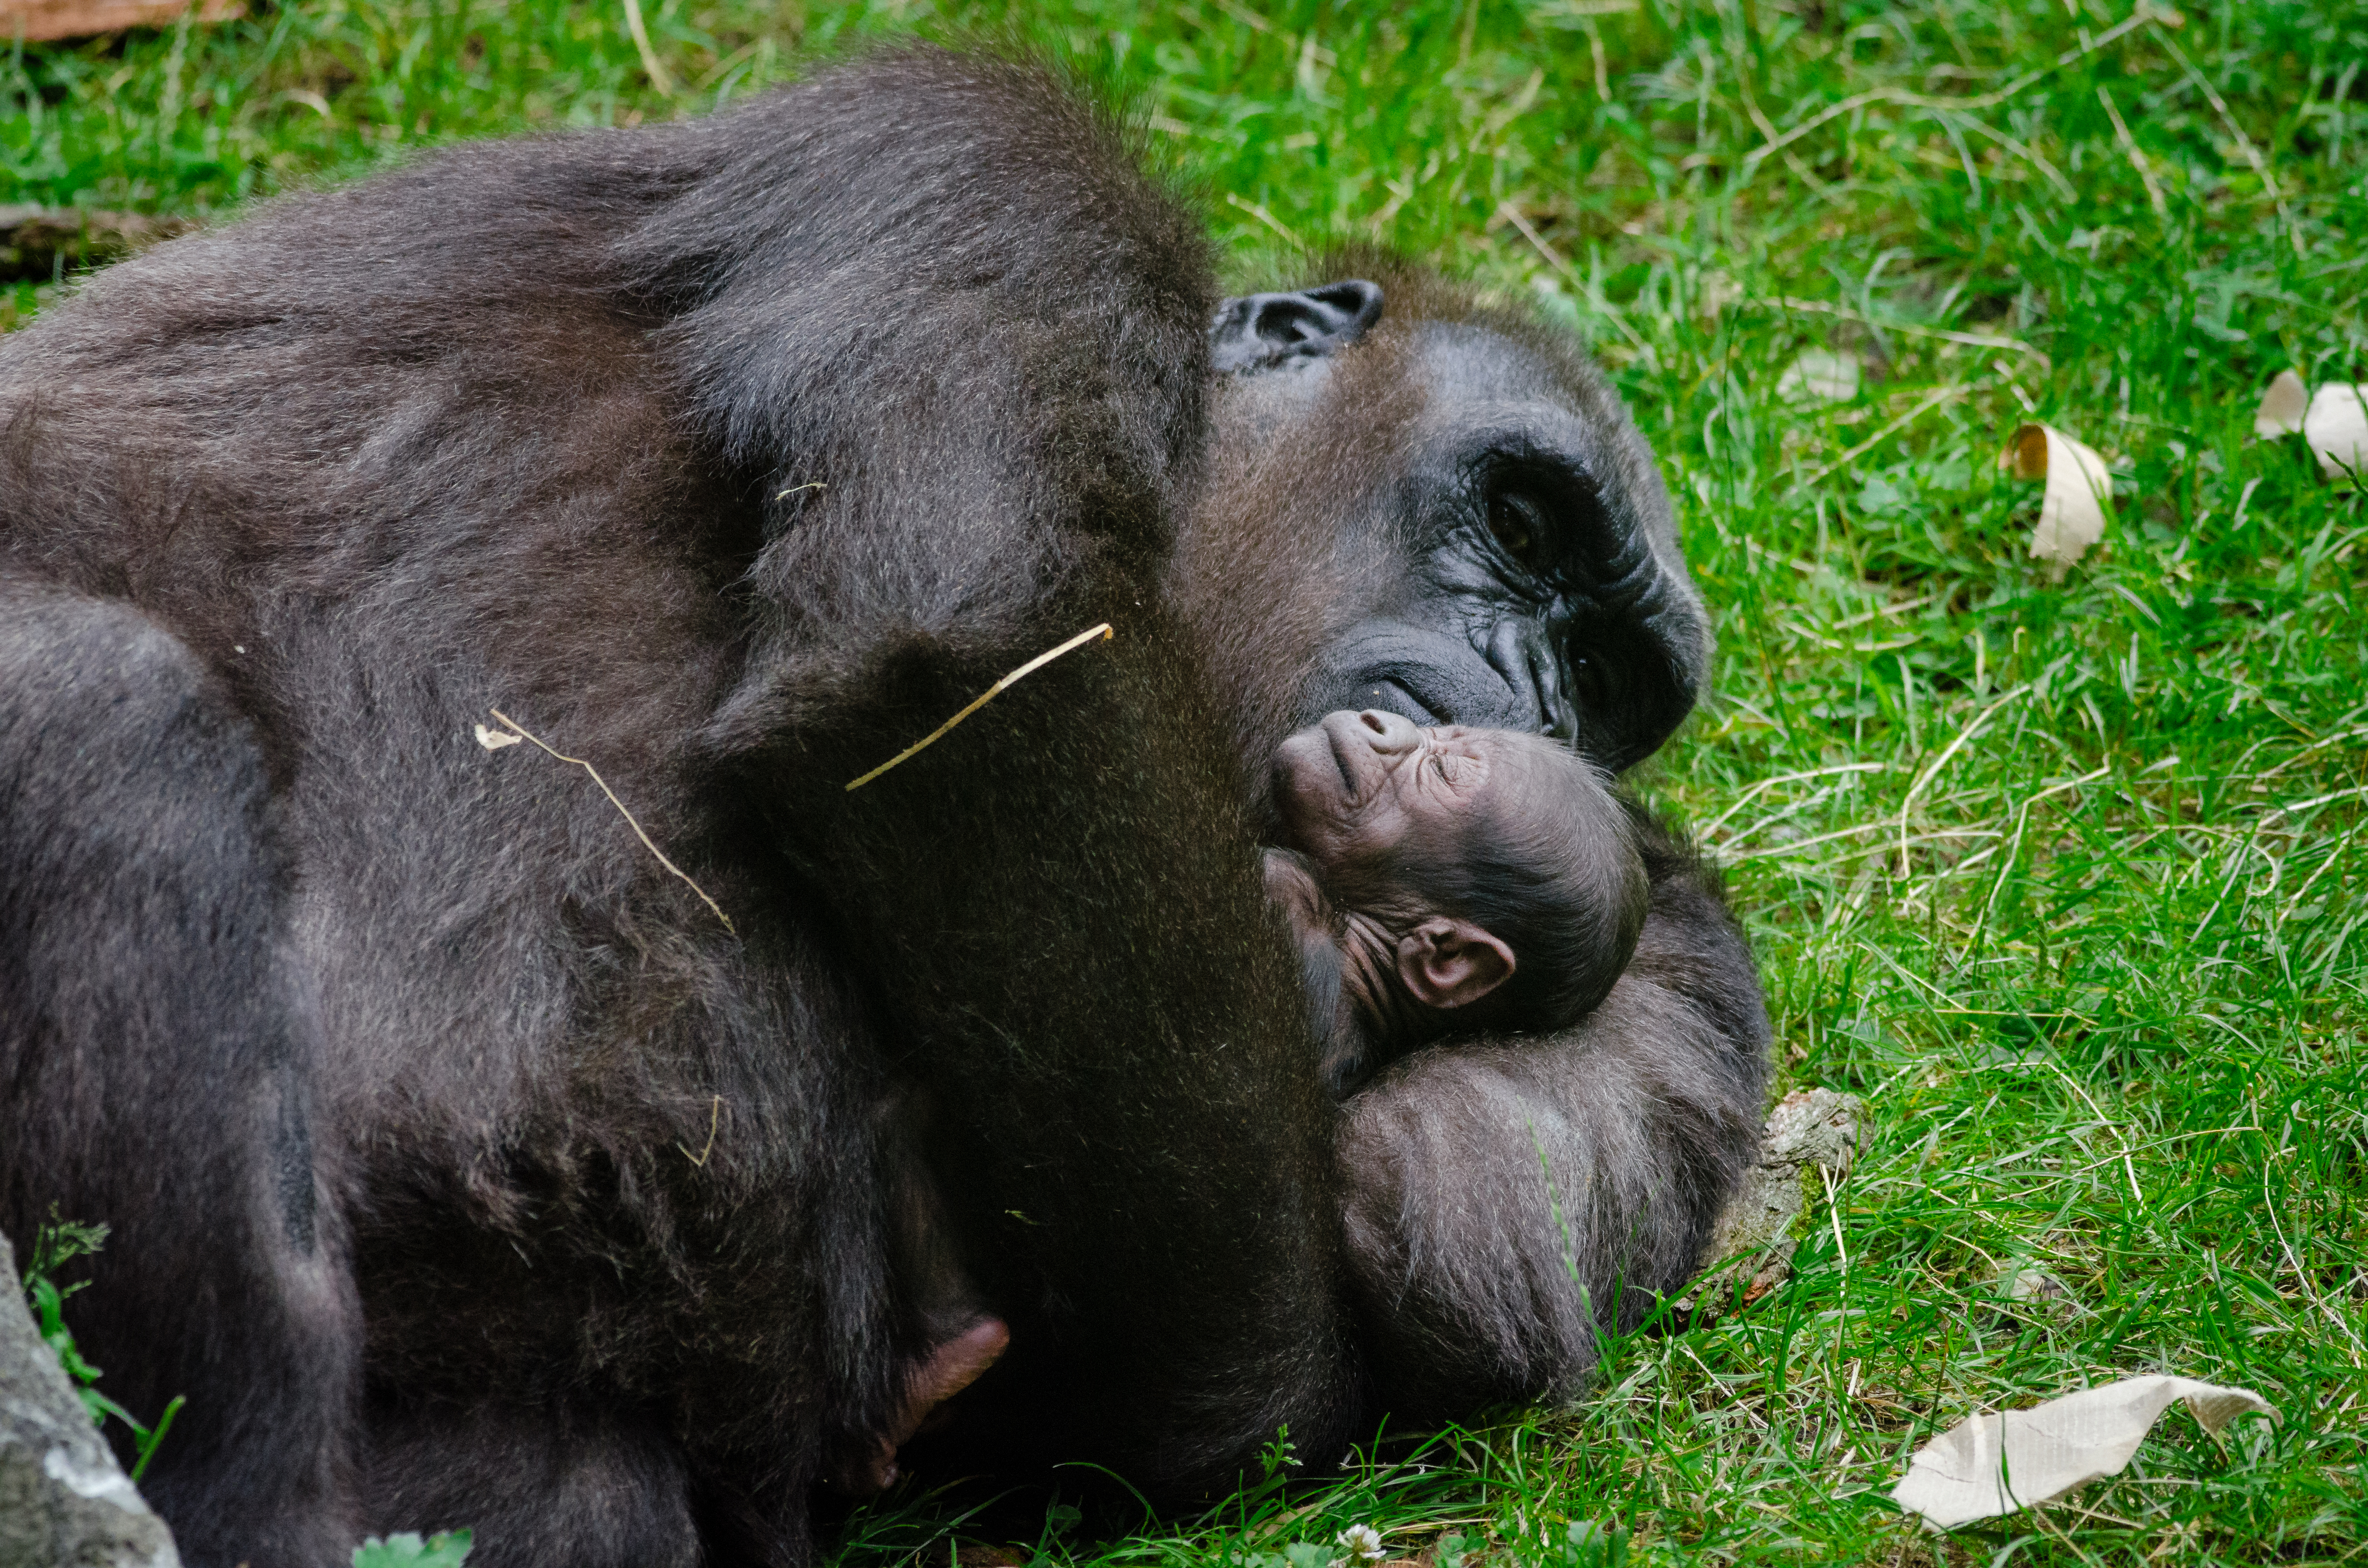
grass, hair, wildlife, dslr, zoo, fur, green, sleeping, mammal, nikon, baby, fauna, primate, gorilla, chimpanzee, sleep, great, ape, newborn, vertebrate, western, fell, protect, d7000, 300mm, affe, lowland, menschenaffe, flachlandgorilla, westlicher, haar, haarig, offspring, haare, hominidae, protecting, raising, western gorilla, great ape, common chimpanzee